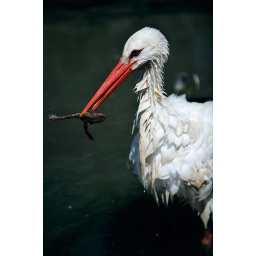
white stork in water